Brian Doyle-Murray

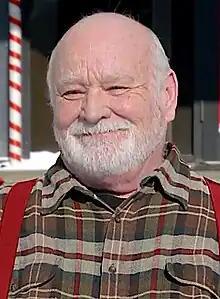
Doyle-Murray in "Christmas Under Wraps" (2014)

Brian Murray (born October 31, 1945), better known by his stage name Brian Doyle-Murray, is an American actor, comedian and screenwriter. He has appeared with his younger brother, actor/comedian Bill Murray, in several films, including "Caddyshack", "The Razor's Edge", "Scrooged", and "Groundhog Day". He co-starred on the TBS sitcom "Sullivan & Son", where he played the foul-mouthed Hank Murphy. He also appeared in the Nickelodeon animated series "SpongeBob SquarePants" as The Flying Dutchman, the Cartoon Network original animated series "My Gym Partner's a Monkey" as Coach Tiffany Gills, "The Marvelous Misadventures of Flapjack" as Captain K'nuckles, a recurring role as Don Ehlert on the ABC sitcom "The Middle", and Bob Kruger in the AMC dramedy "Lodge 49".